Elisa Pérez Vera

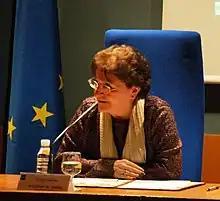
At the 2011 Elisa Pérez Vera Award ceremony

Elisa Pérez Vera (born 1 June 1940) is a Spanish jurist, a professor of Private International Law at the National University of Distance Education (UNED) and magistrate of the Constitutional Court of Spain from 2001 to 2012. In 1982 she was appointed Rector of the UNED, becoming the first woman rector at a Spanish public university. The UNED has instituted the Elisa Pérez Vera Award to recognize research work on gender or feminism.